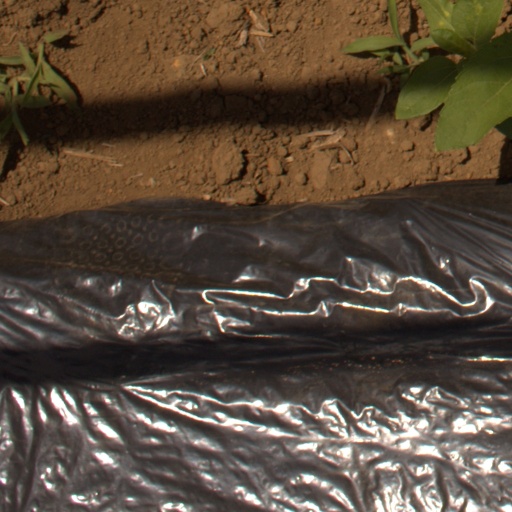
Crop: Jerusalem artichoke